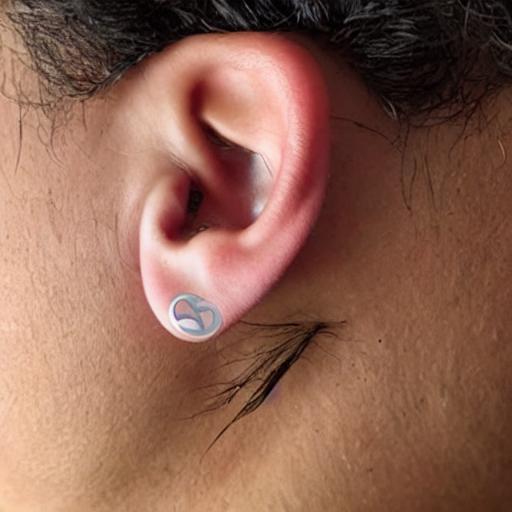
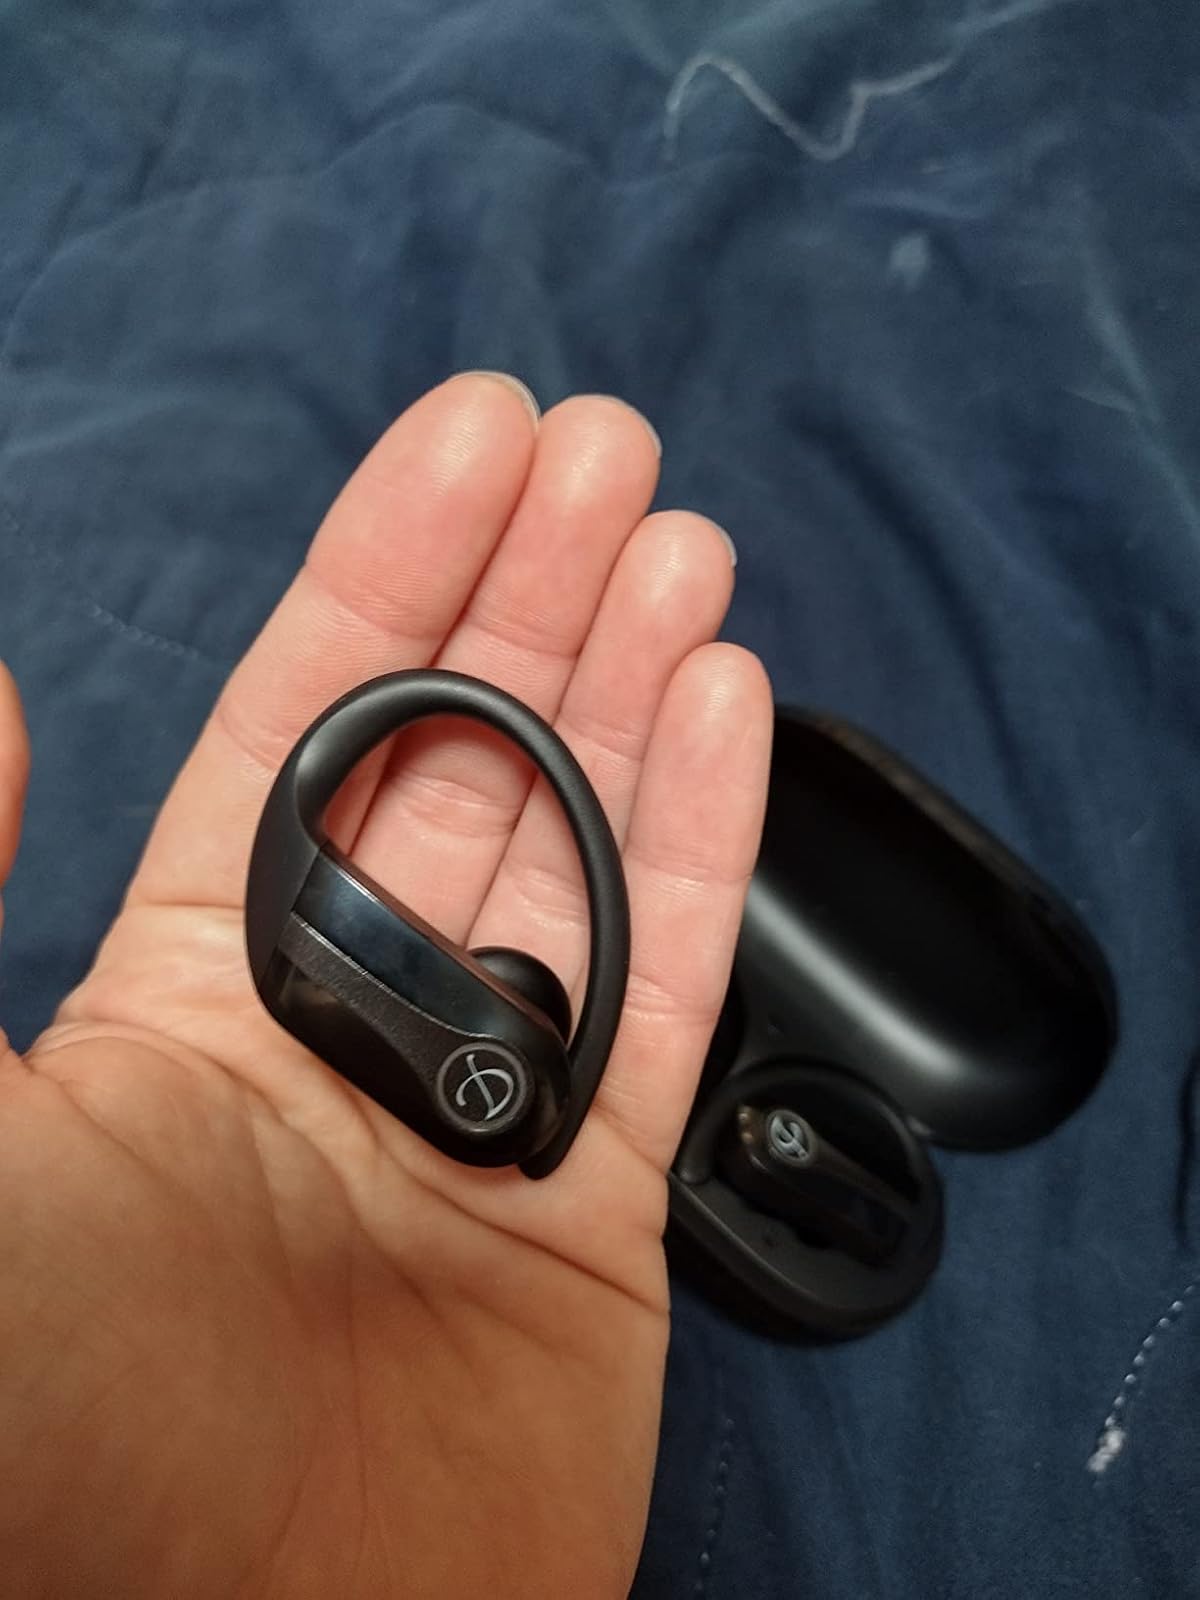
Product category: earbuds
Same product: no